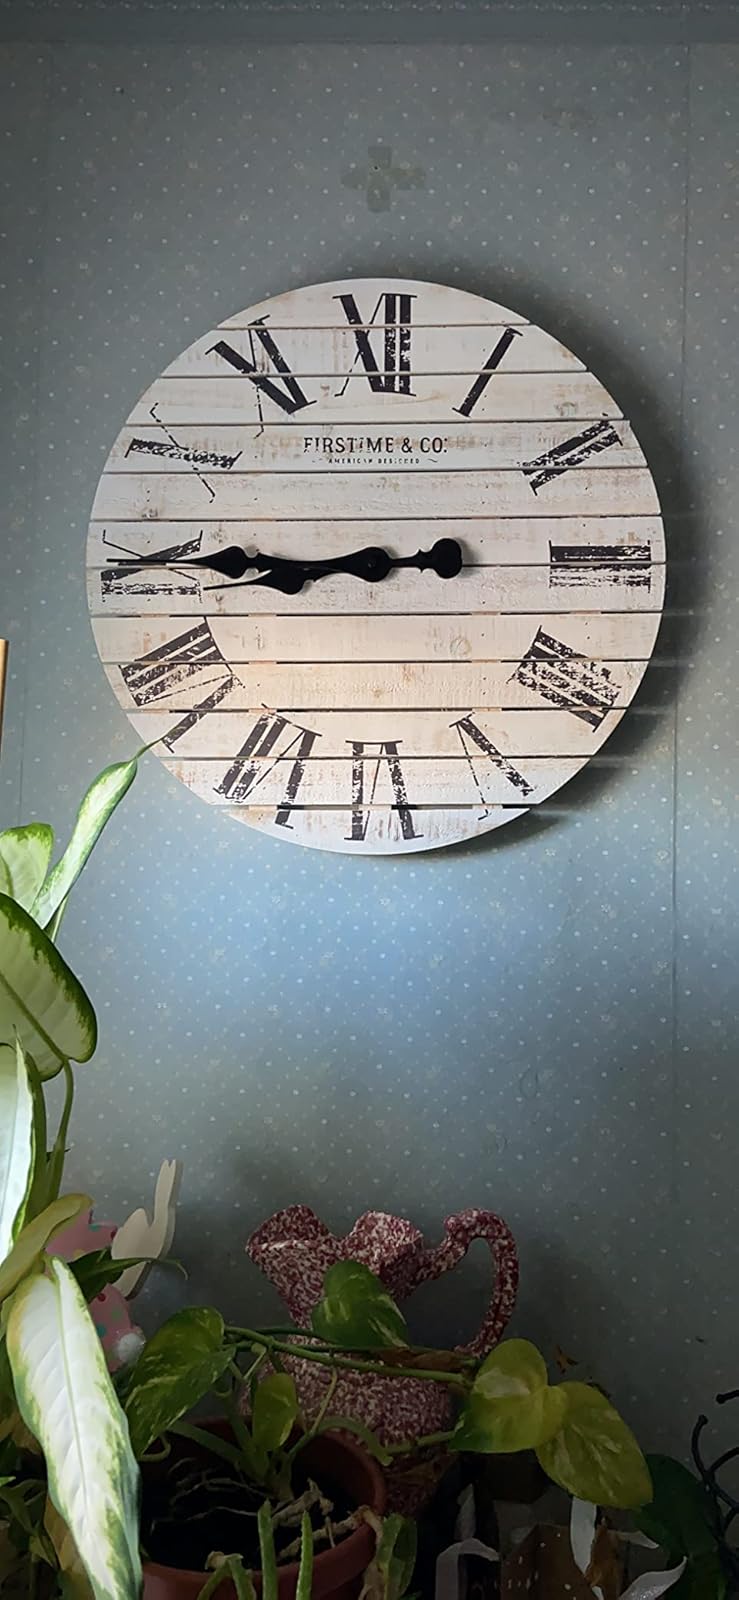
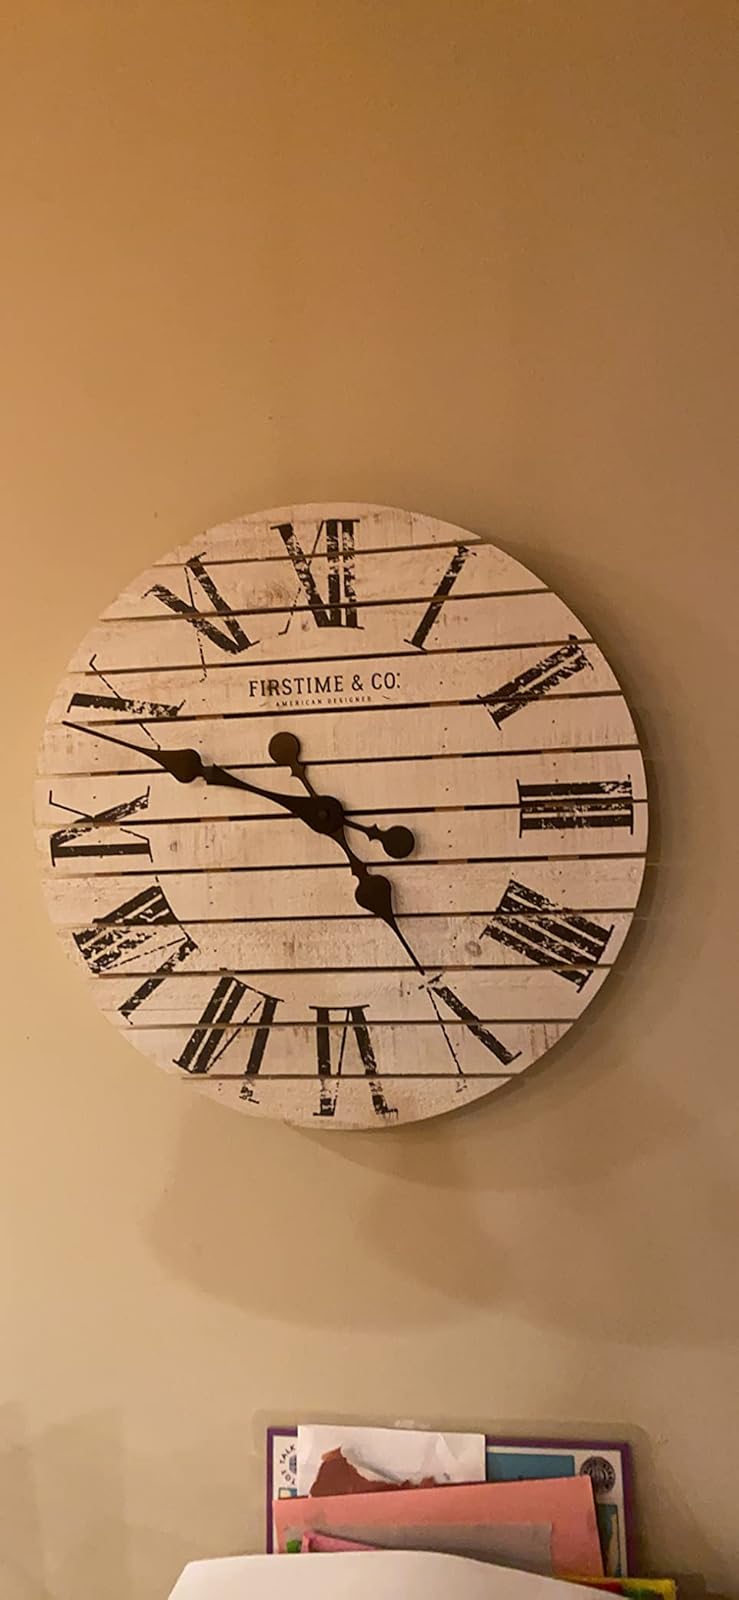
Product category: clock
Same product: yes